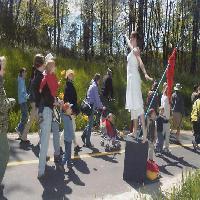
Weather: sun or clear